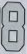
Number: 8